Turkish Indoor Athletics Championships

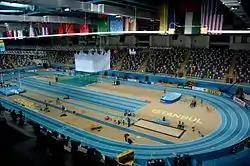
The host stadium, Ataköy Athletics Arena

The Turkish Indoor Athletics Championships is an annual indoor track and field competition organised by the Turkish Athletic Federation, which serves as the national championship for the sport in Turkey.